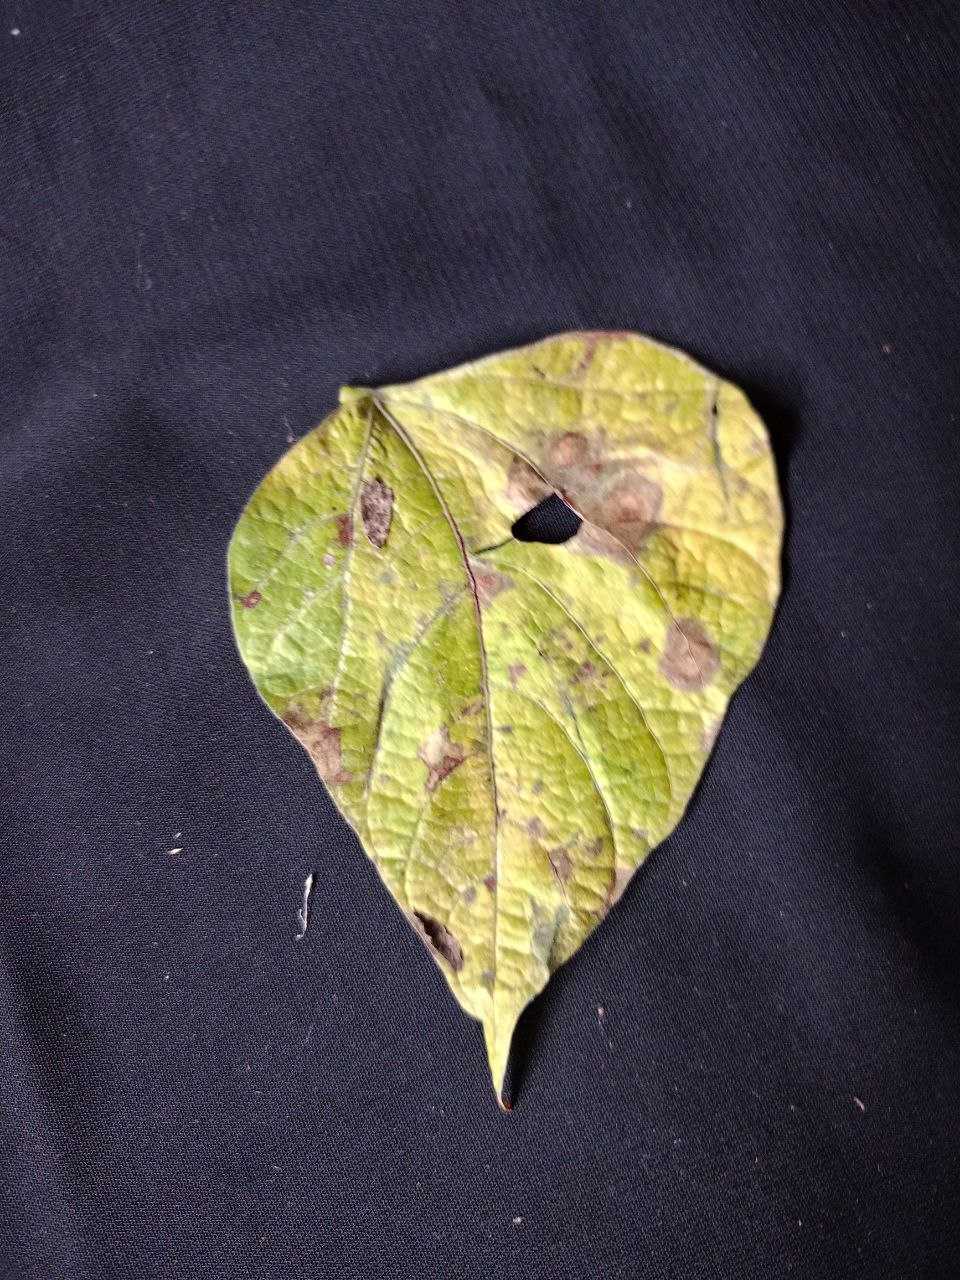
Crop: bean
Leaf condition: Blight